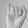
ASL letter: I